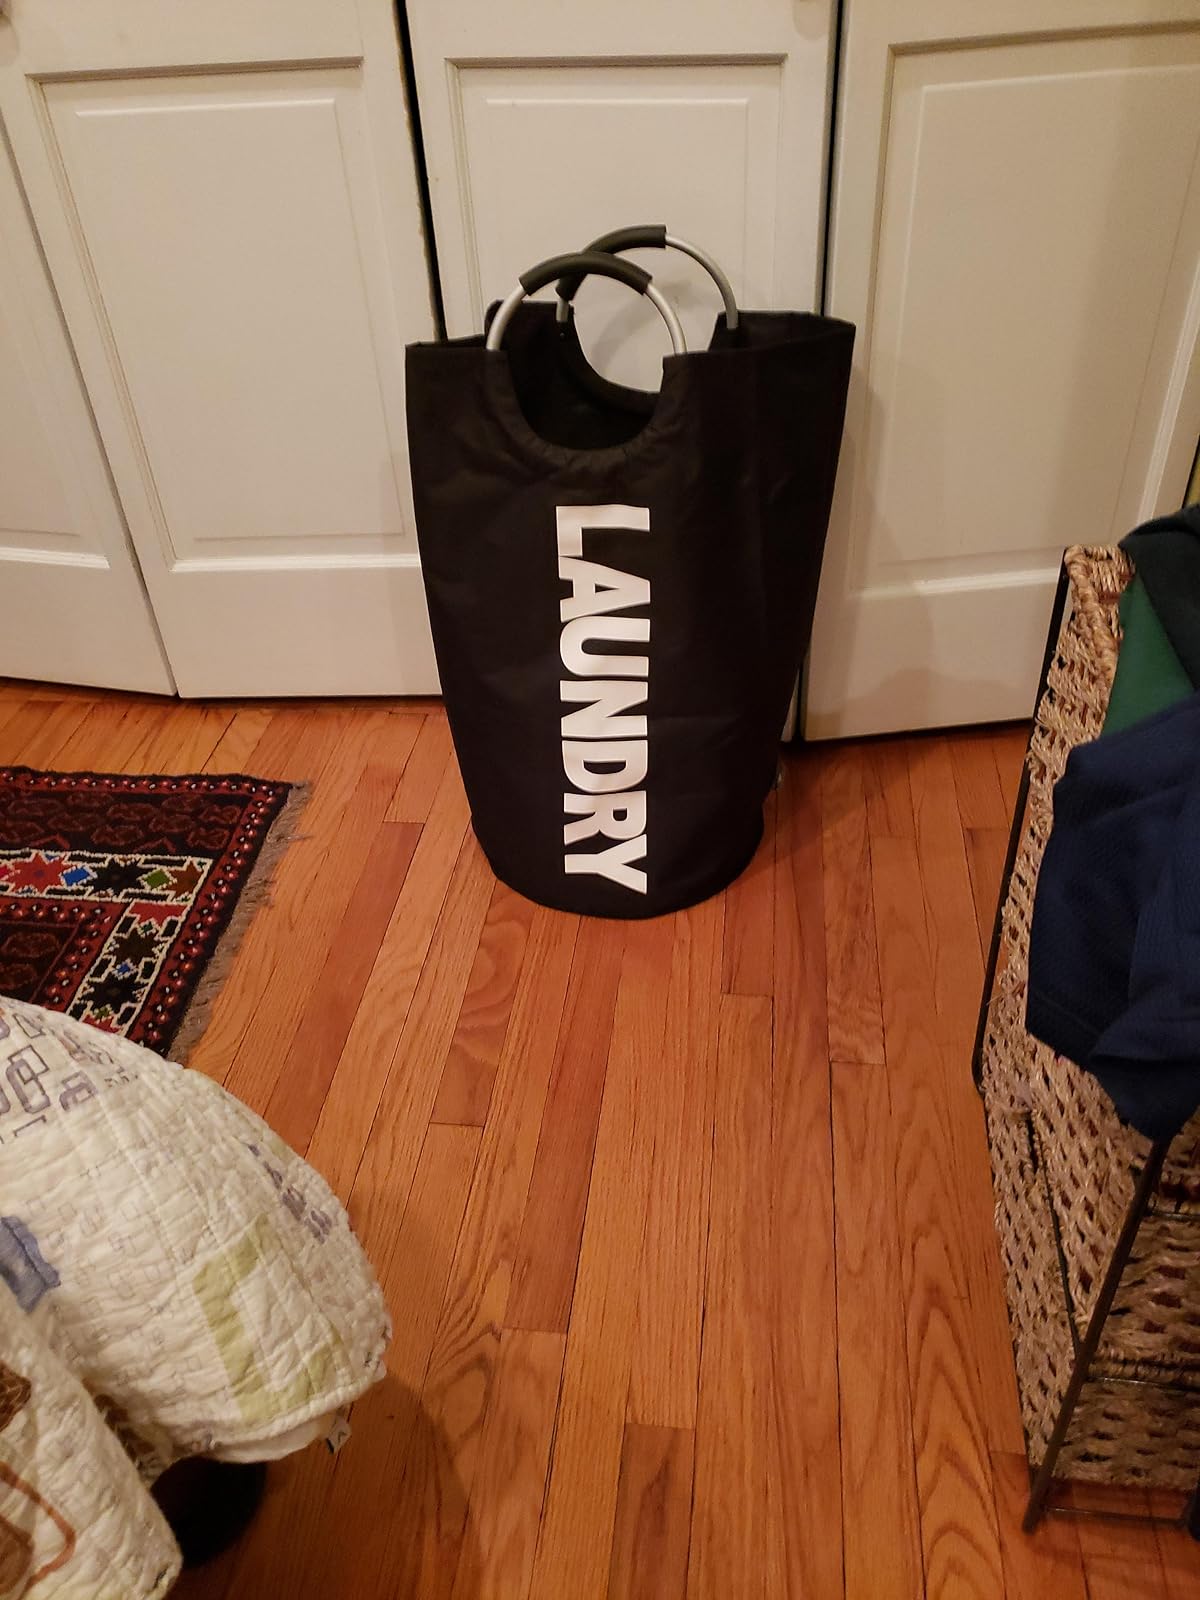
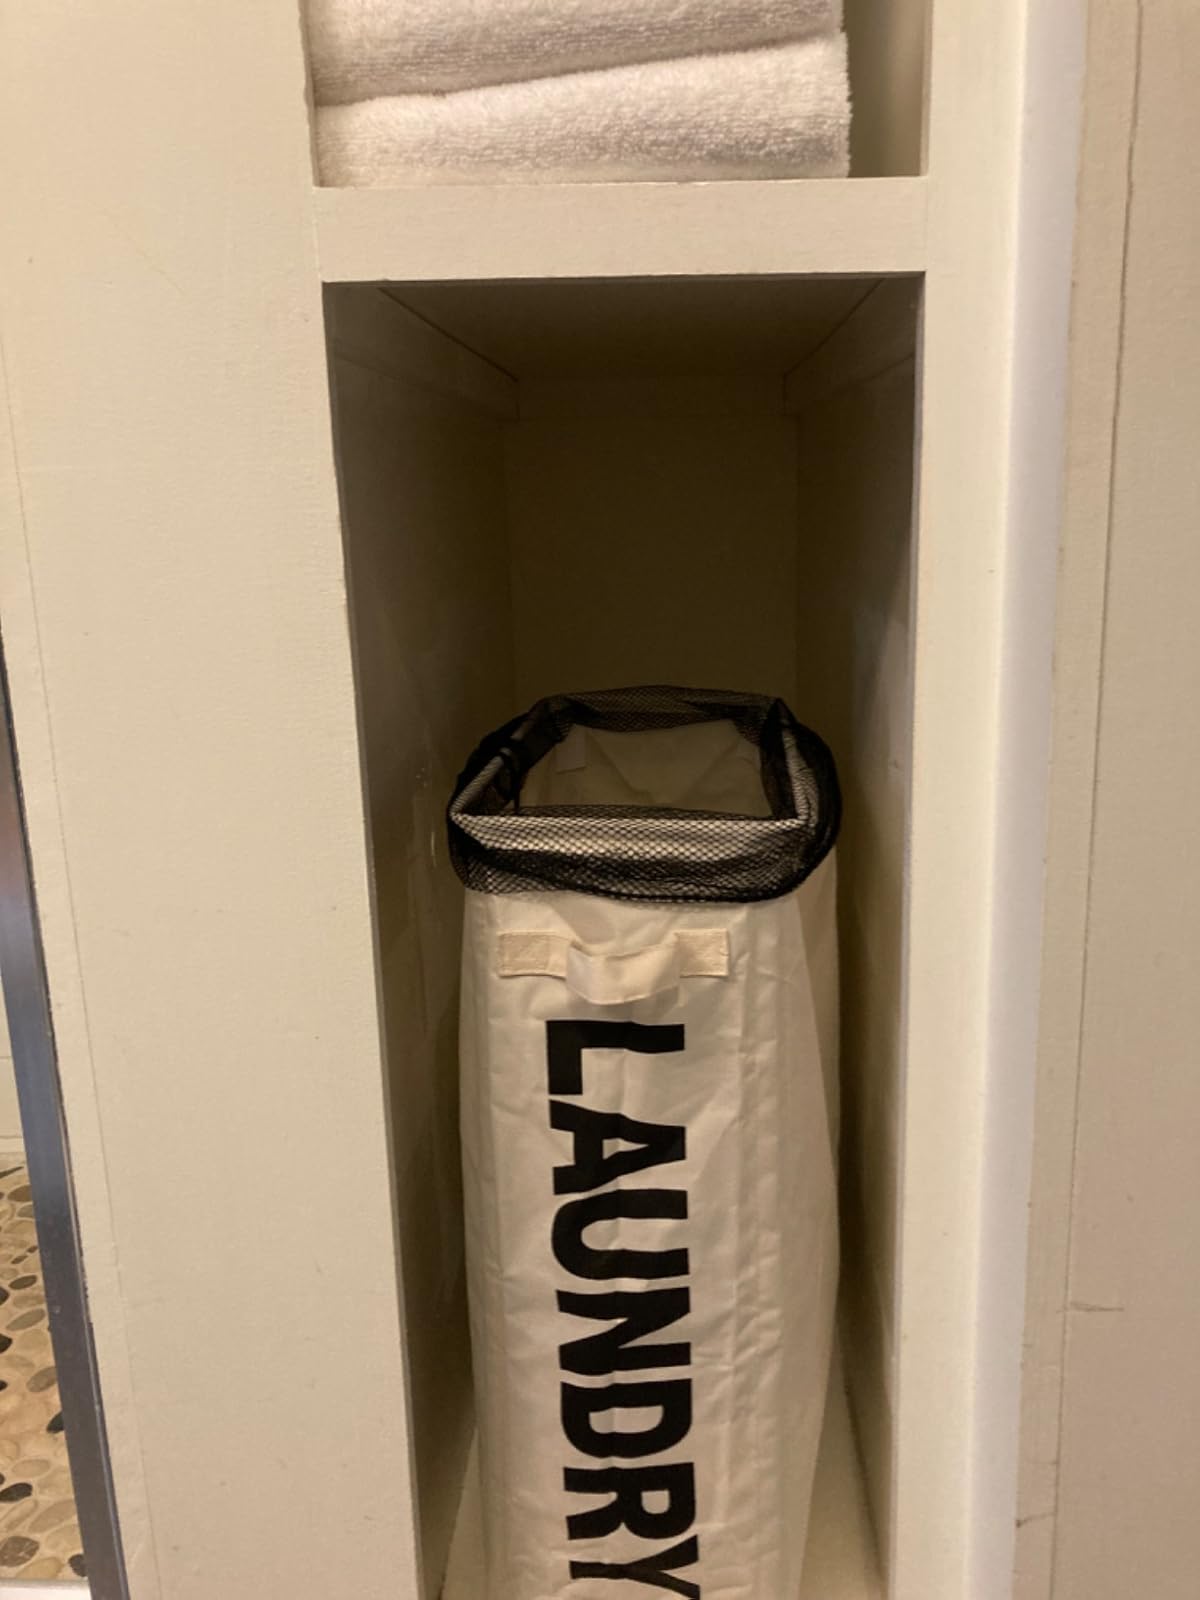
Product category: items_hamper
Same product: no